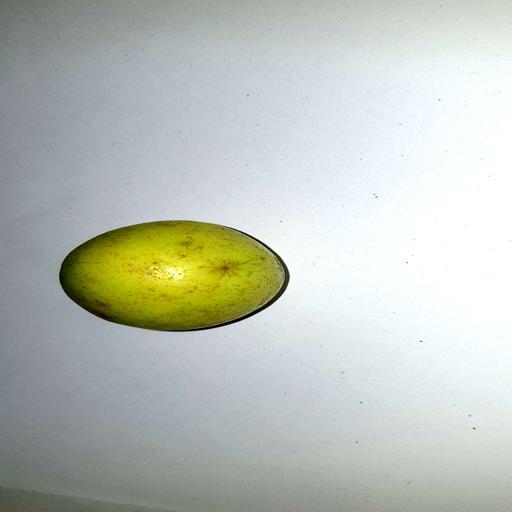
Label: healthy